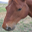
Label: horse